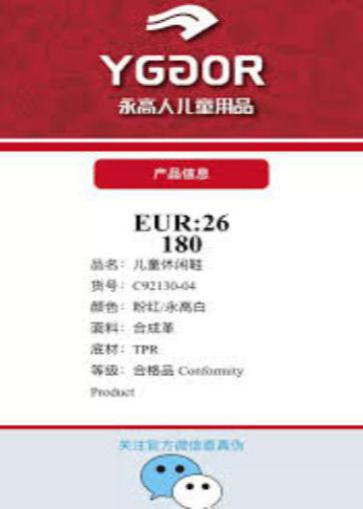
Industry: Sports